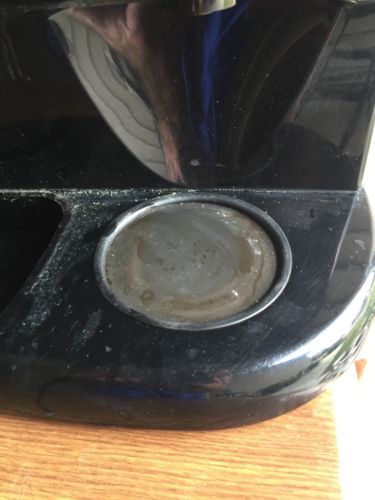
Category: coffee maker